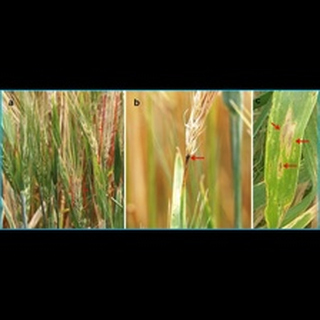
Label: wheat_blast